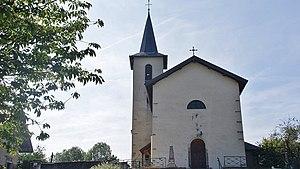
est un petit village situe dans le departement de la Savoie
Villard-d'Héry est une commune française située dans le département de la Savoie, en région Auvergne-Rhône-Alpes.